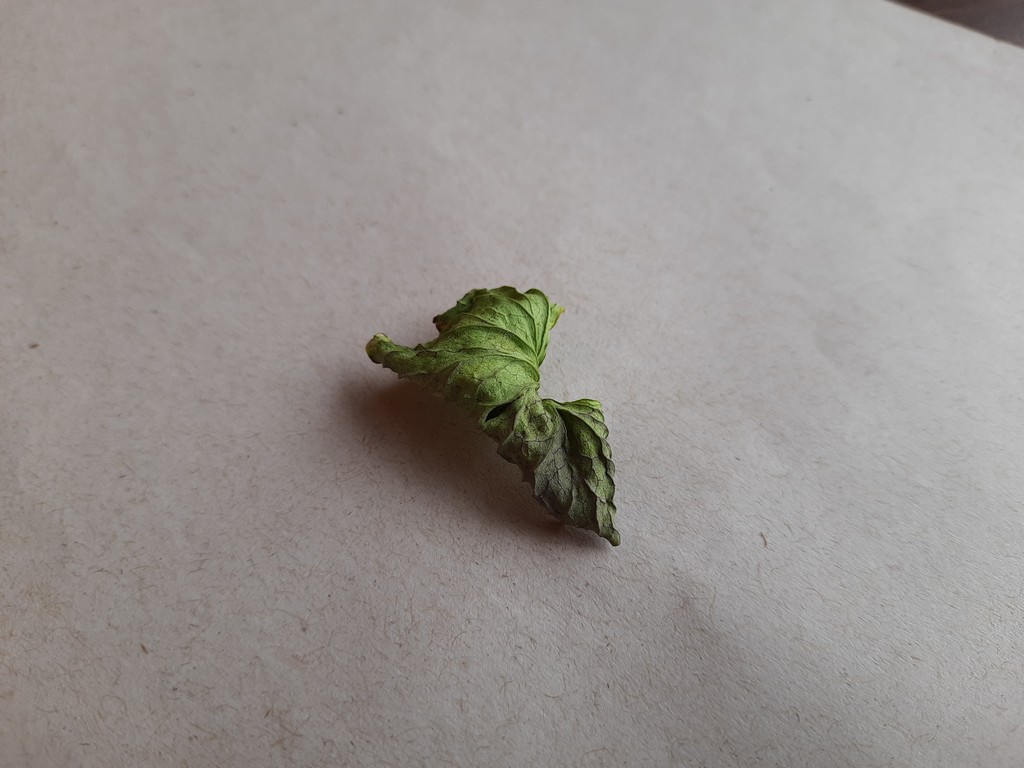
Label: Dried